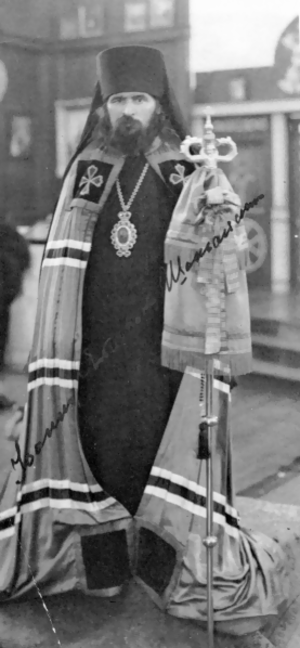
La cathédrale de la Sainte-Vierge de San Francisco, également appelée Joie de Tous les Chagrinés est une cathédrale orthodoxe russe située dans le quartier de Richmond District à San Francisco, en Californie. C'est la plus grande des six cathédrales de l'Église orthodoxe russe hors frontières, qui dispose de 400 paroisses à travers le monde.
Jean Maximovitch ou Saint Jean de Shanghai et de San Francisco est un religieux orthodoxe et hiérarque de l'Église orthodoxe russe hors frontières du XXᵉ siècle, né le 4 juin 1896 à Adamkova et mort le 2 juillet 1966 à Seattle. Saint de l'Église orthodoxe, ses miracles lui valent le surnom de thaumaturge.